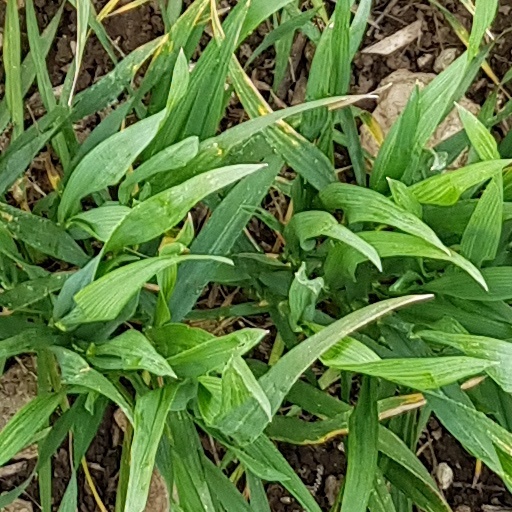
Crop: wheat